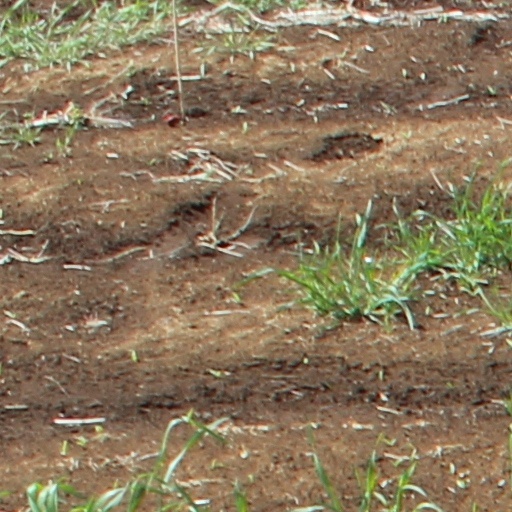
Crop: wheat